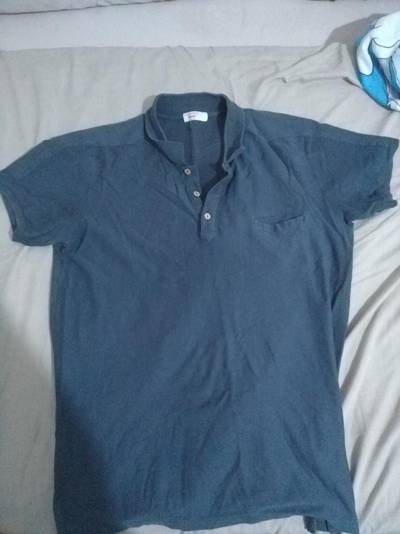
Waste category: clothes